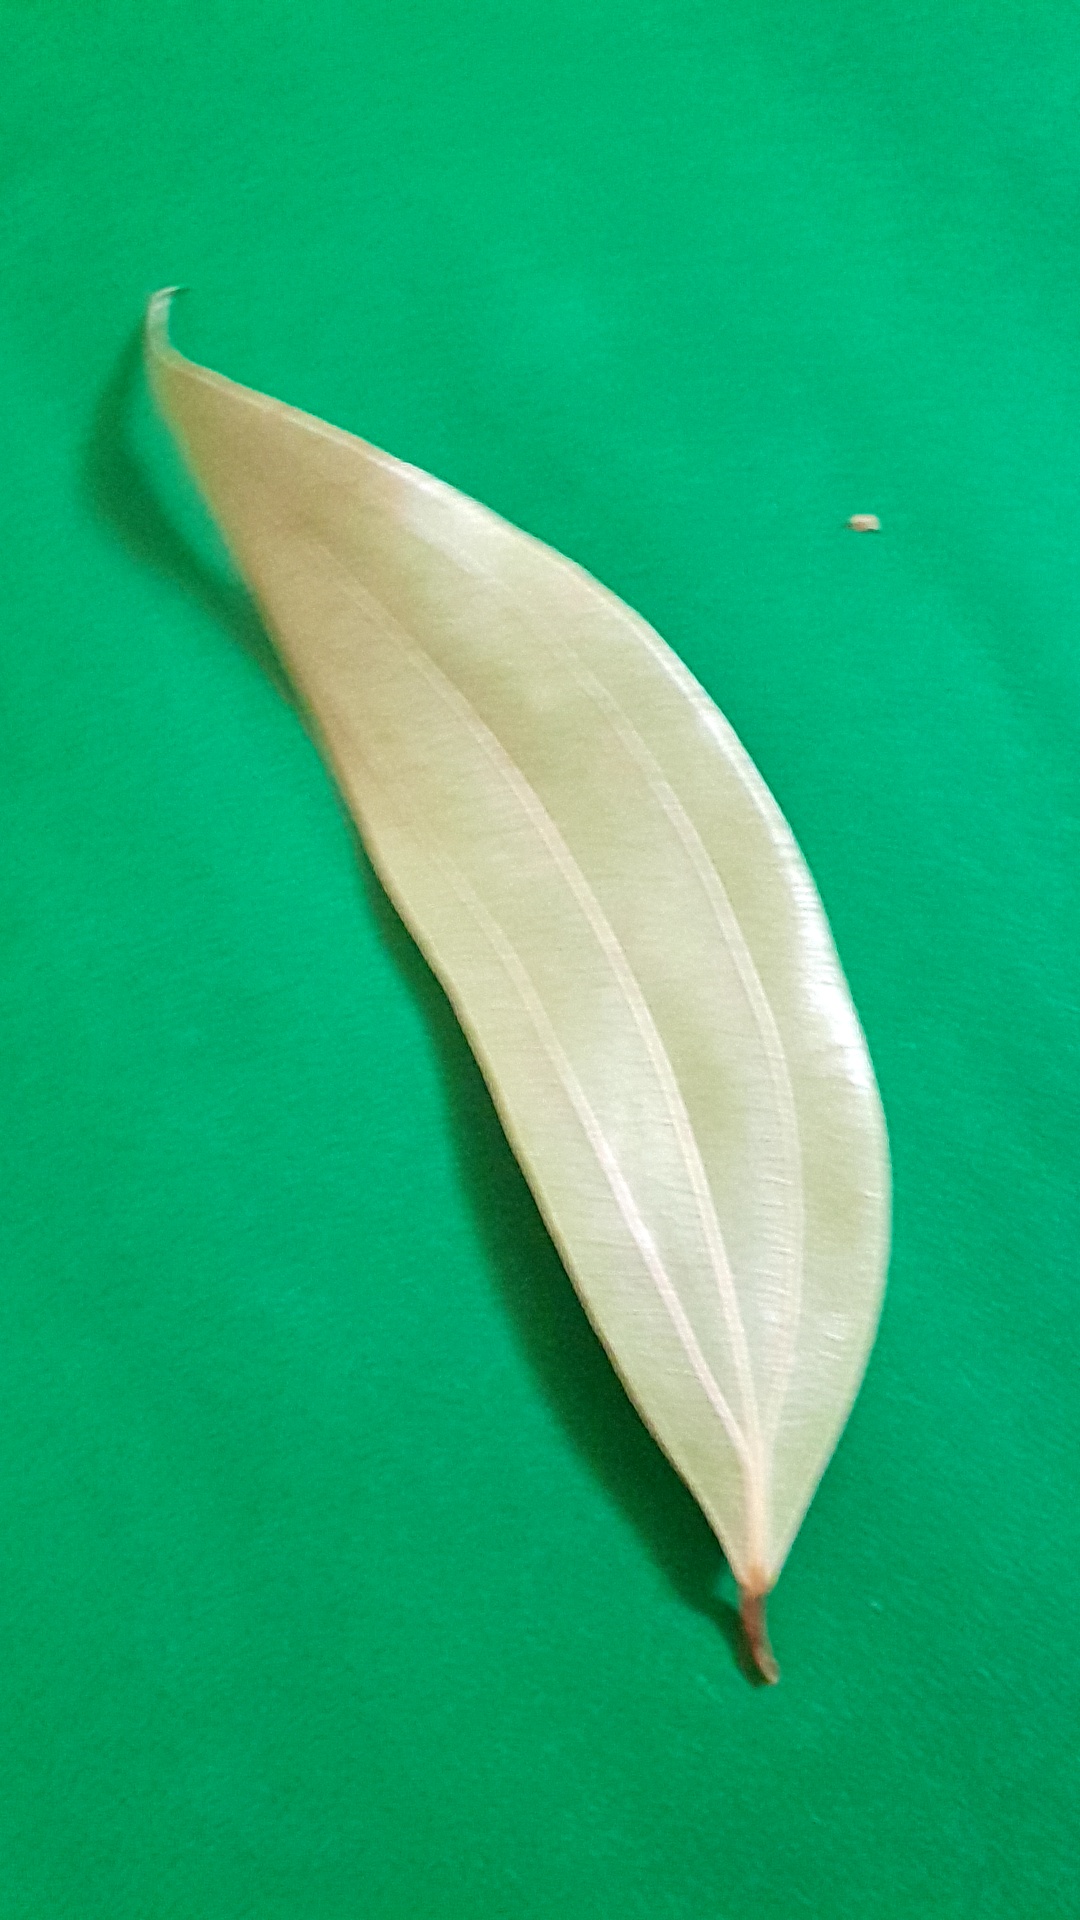
Label: Dry Leaf